Lear baronets

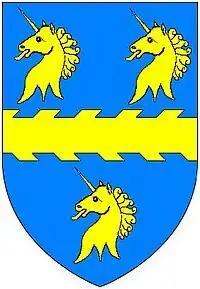
Arms of Lear: "Azure, a fess raguly between three unicorn's heads erased or", as visible on the mural monument to Sir Peter Lear in Bishopsteignton Church, Devon

The Baronetcy of Lear of London was created in the Baronetage of England on 2 July 1660 for Peter Lear. The baronetcy became extinct upon his death about 1684.